Rochester Americans

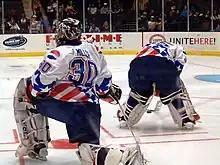
Ryan Miller with the Americans in 2005

In 2000, with the promotion of then-coach Brian McCutcheon to assistant coach with the Sabres, former Amerks player Randy Cunneyworth was named coach of the Amerks.